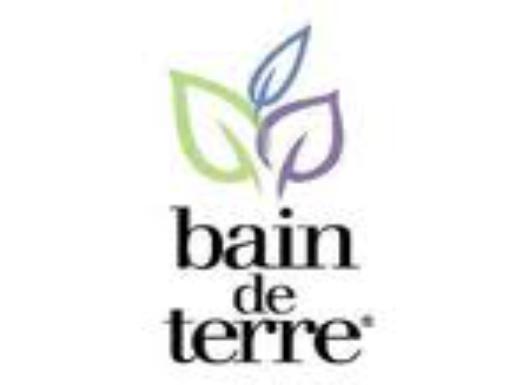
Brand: bain de terre-1
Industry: Necessities